Lawyer

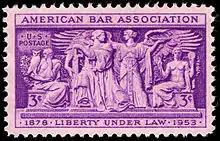
Stamp issued to commemorate the 75th anniversary of the American Bar Association

In most common law countries, especially those with fused professions, lawyers have many options over the course of their careers. Besides private practice, they can become a prosecutor, government counsel, corporate in-house counsel, administrative law judge, judge, arbitrator, or law professor. There are also many non-legal jobs for which legal training is good preparation, such as politician, corporate executive, government administrator, investment banker, entrepreneur, or journalist. In developing countries like India, a large majority of law students never actually practice, but simply use their law degree as a foundation for careers in other fields.